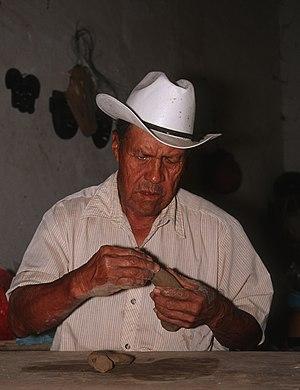
Carlomagno Pedro Martínez, né le 17 août 1965 à San Bartolo Coyotepec, dans l'État d'Oaxaca, au Mexique, est un artiste et artisan mexicain de la céramique barro negro. Il vient d'une famille de potiers d'une ville réputée pour son artisanat. Il a commencé à mouler des figures dès son enfance et a reçu une formation artistique à l'âge de 18 ans. Son travail a été exposé au Mexique, aux États-Unis et en Europe et il a été reconnu comme artiste et artisan. Aujourd'hui, il est également directeur du Musée d'État de l'art populaire d'Oaxaca dans sa ville natale. En 2014, Martínez a reçu le Prix national des arts et des sciences du Mexique.